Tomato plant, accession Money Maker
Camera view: bottom (45 deg); turntable rotation: 240 degrees
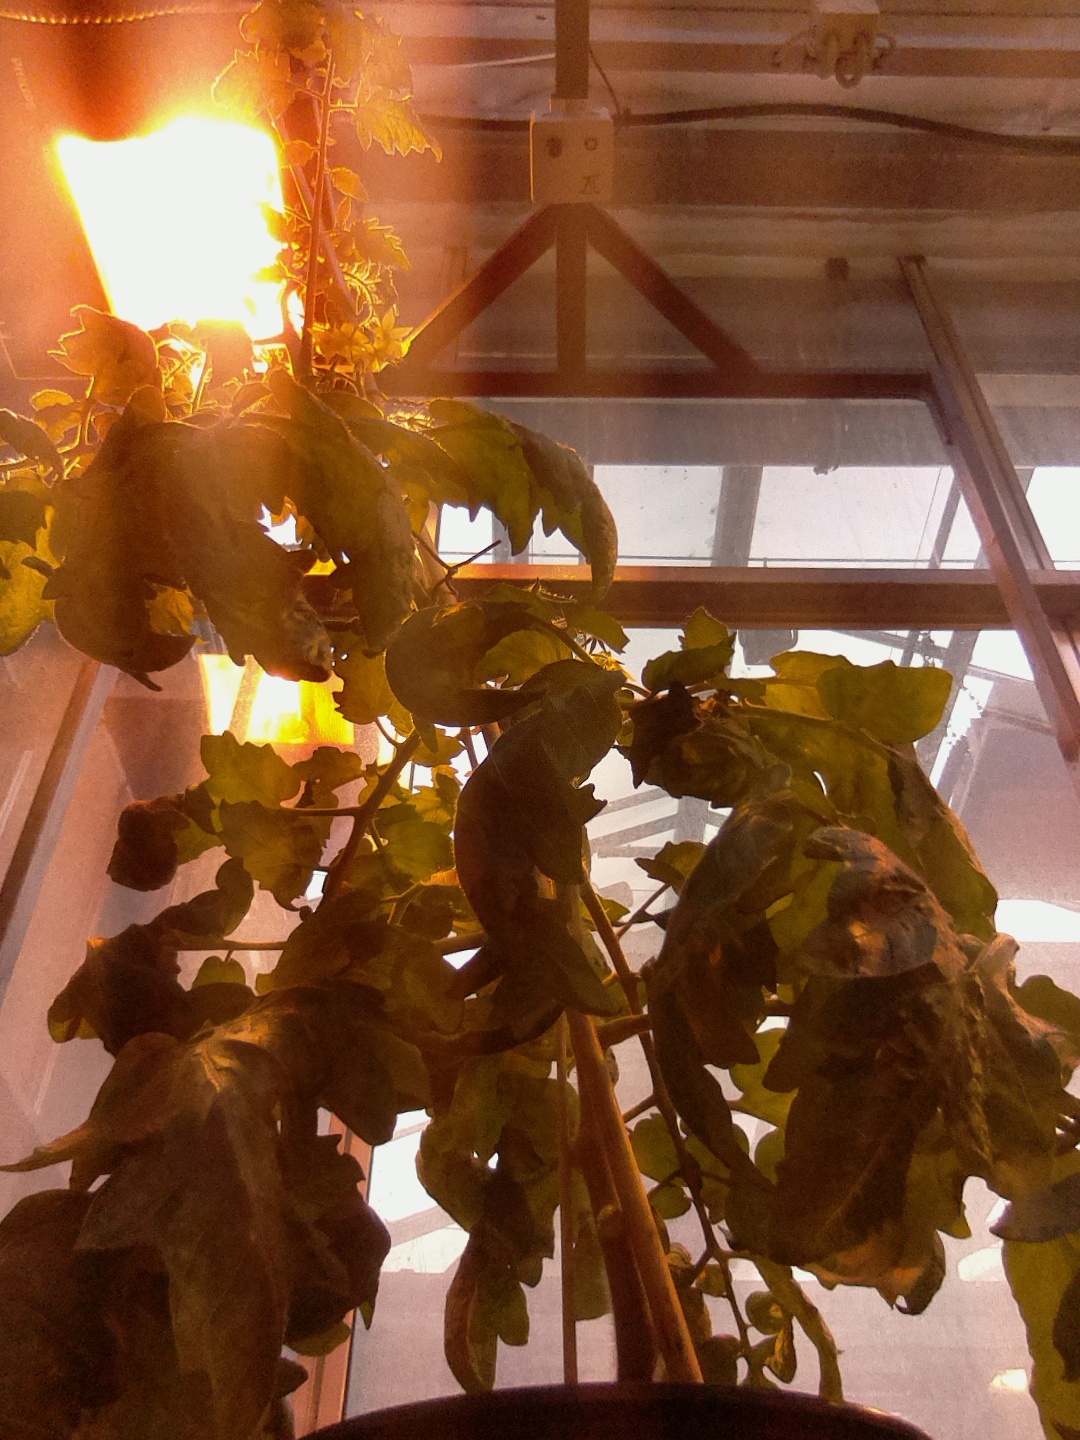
BBCH growth stage 70: Fruits at the main stem or branches visibles